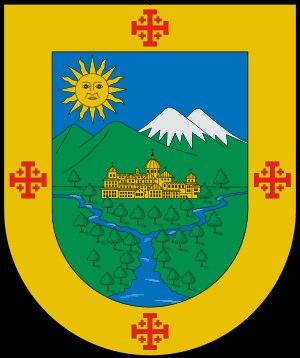
L'histoire de Popayán inventorie, étudie et interprète l'ensemble des événements du passé liés à cette ville.